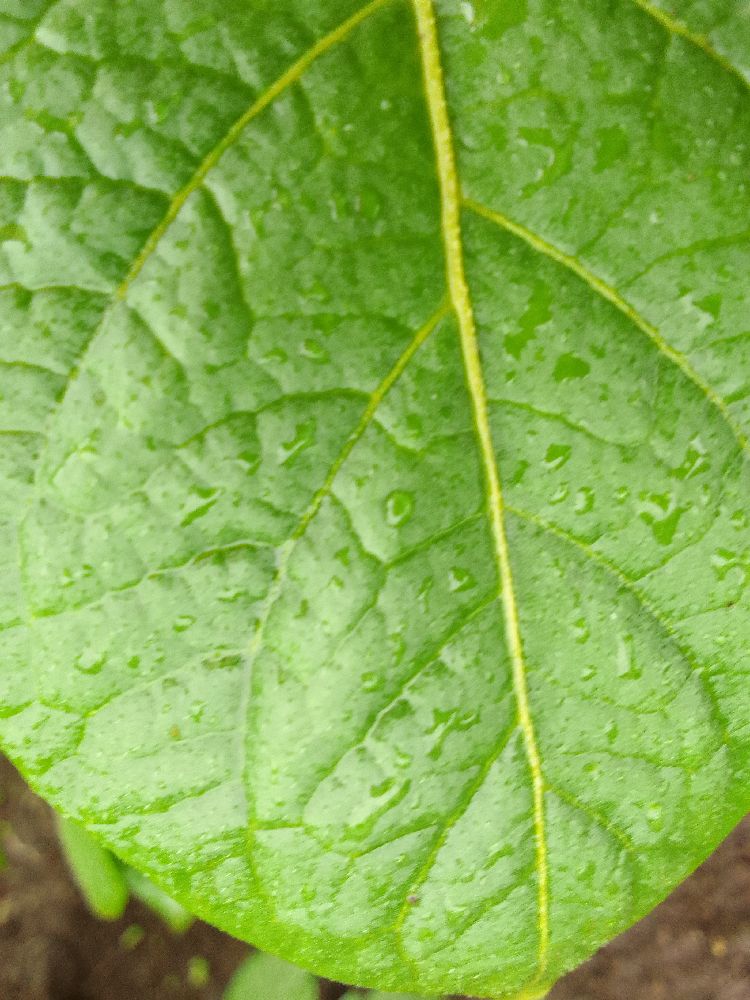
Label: Healthy